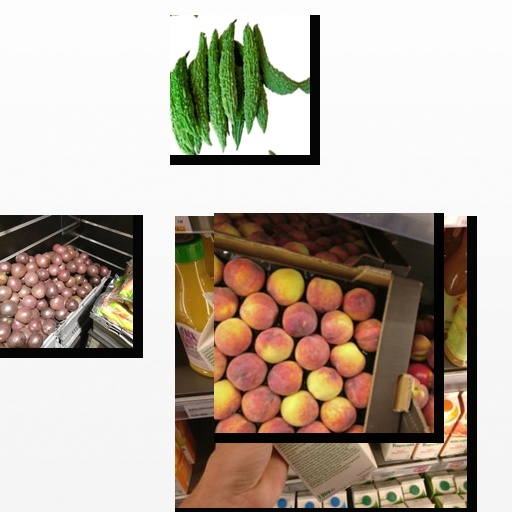
Food items: passion_fruit, peach, golden_grapefruit_juice, bitter_gourd